Khamsing Srinawk

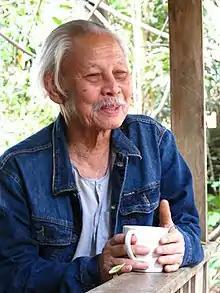
Khamsing Srinawk at his home in Rai Than Kasem, Pak Chong, Nakhon Ratchasima

Khamsing Srinawk is a writer from the Isan region of Thailand. He writes under the pen name Lao Khamhom. He was named a National Artist in Literature in 1992 and is best known for his satirical short stories published in his 1958 collection "Fa Bo Kan" ['The Sky is No Barrier']. Benedict Anderson argues that Khamsing is the best known short story writer in Thailand.